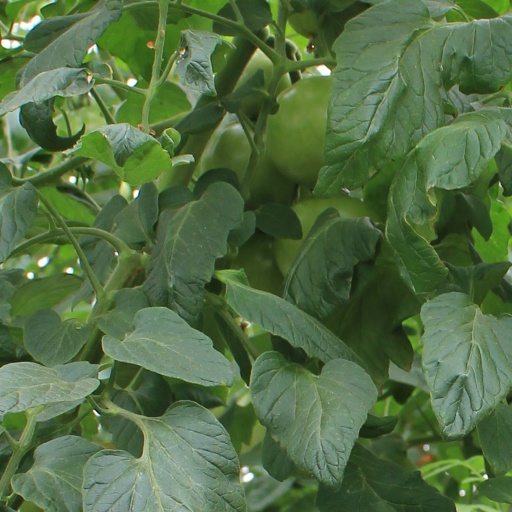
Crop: tomato